José Ángel Crespo

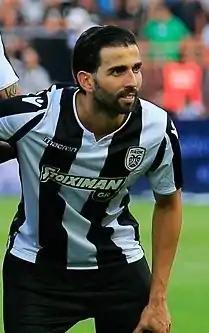
Crespo with PAOK in 2018

José Ángel Crespo Rincón (born 9 February 1987) is a Spanish retired professional footballer. Mainly a central defender, he could also play as a full-back.